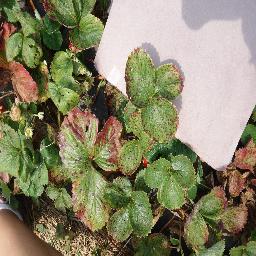
Label: Strawberry___Leaf_scorch